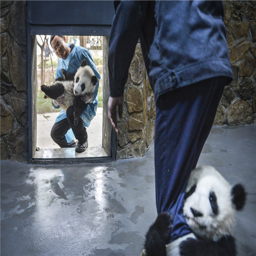
person dubbed after video goes viral